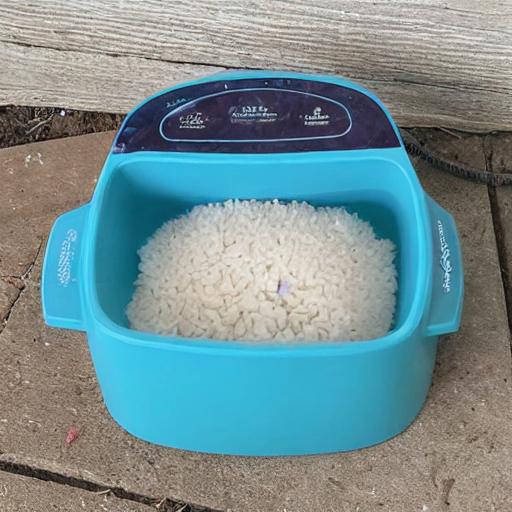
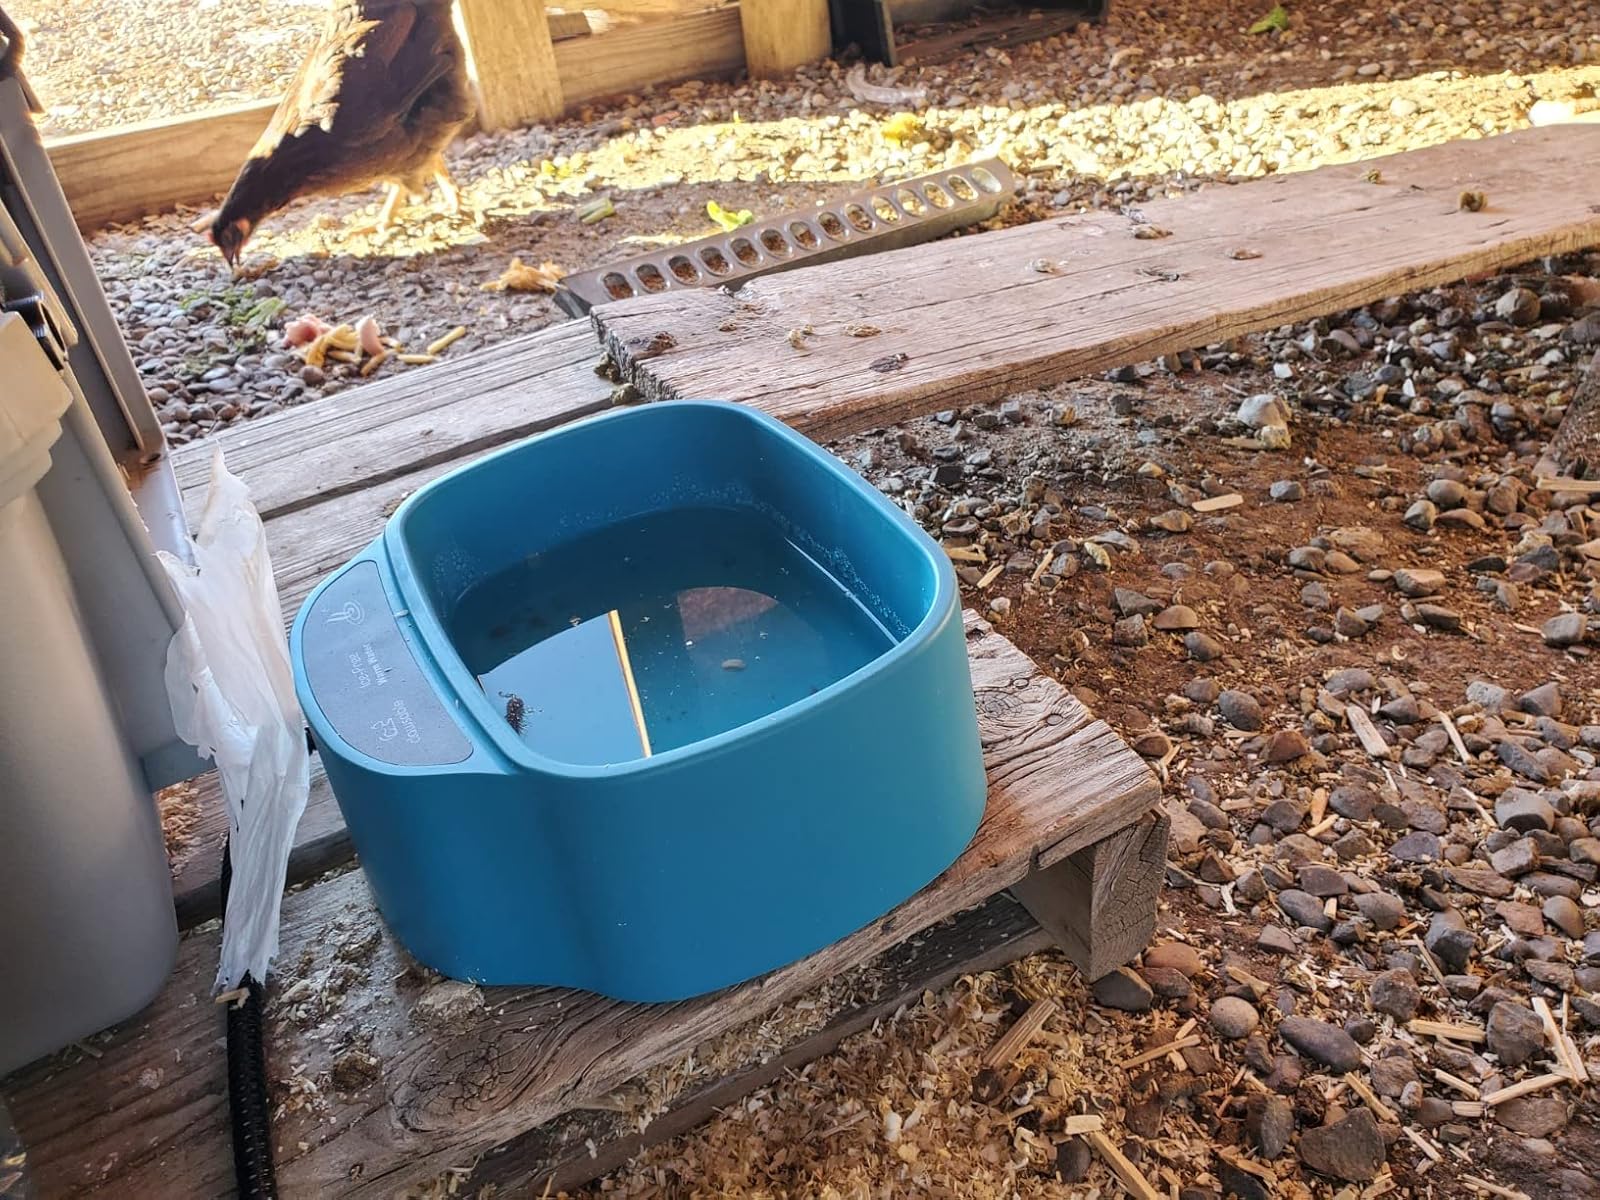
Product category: items_bowl
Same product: no